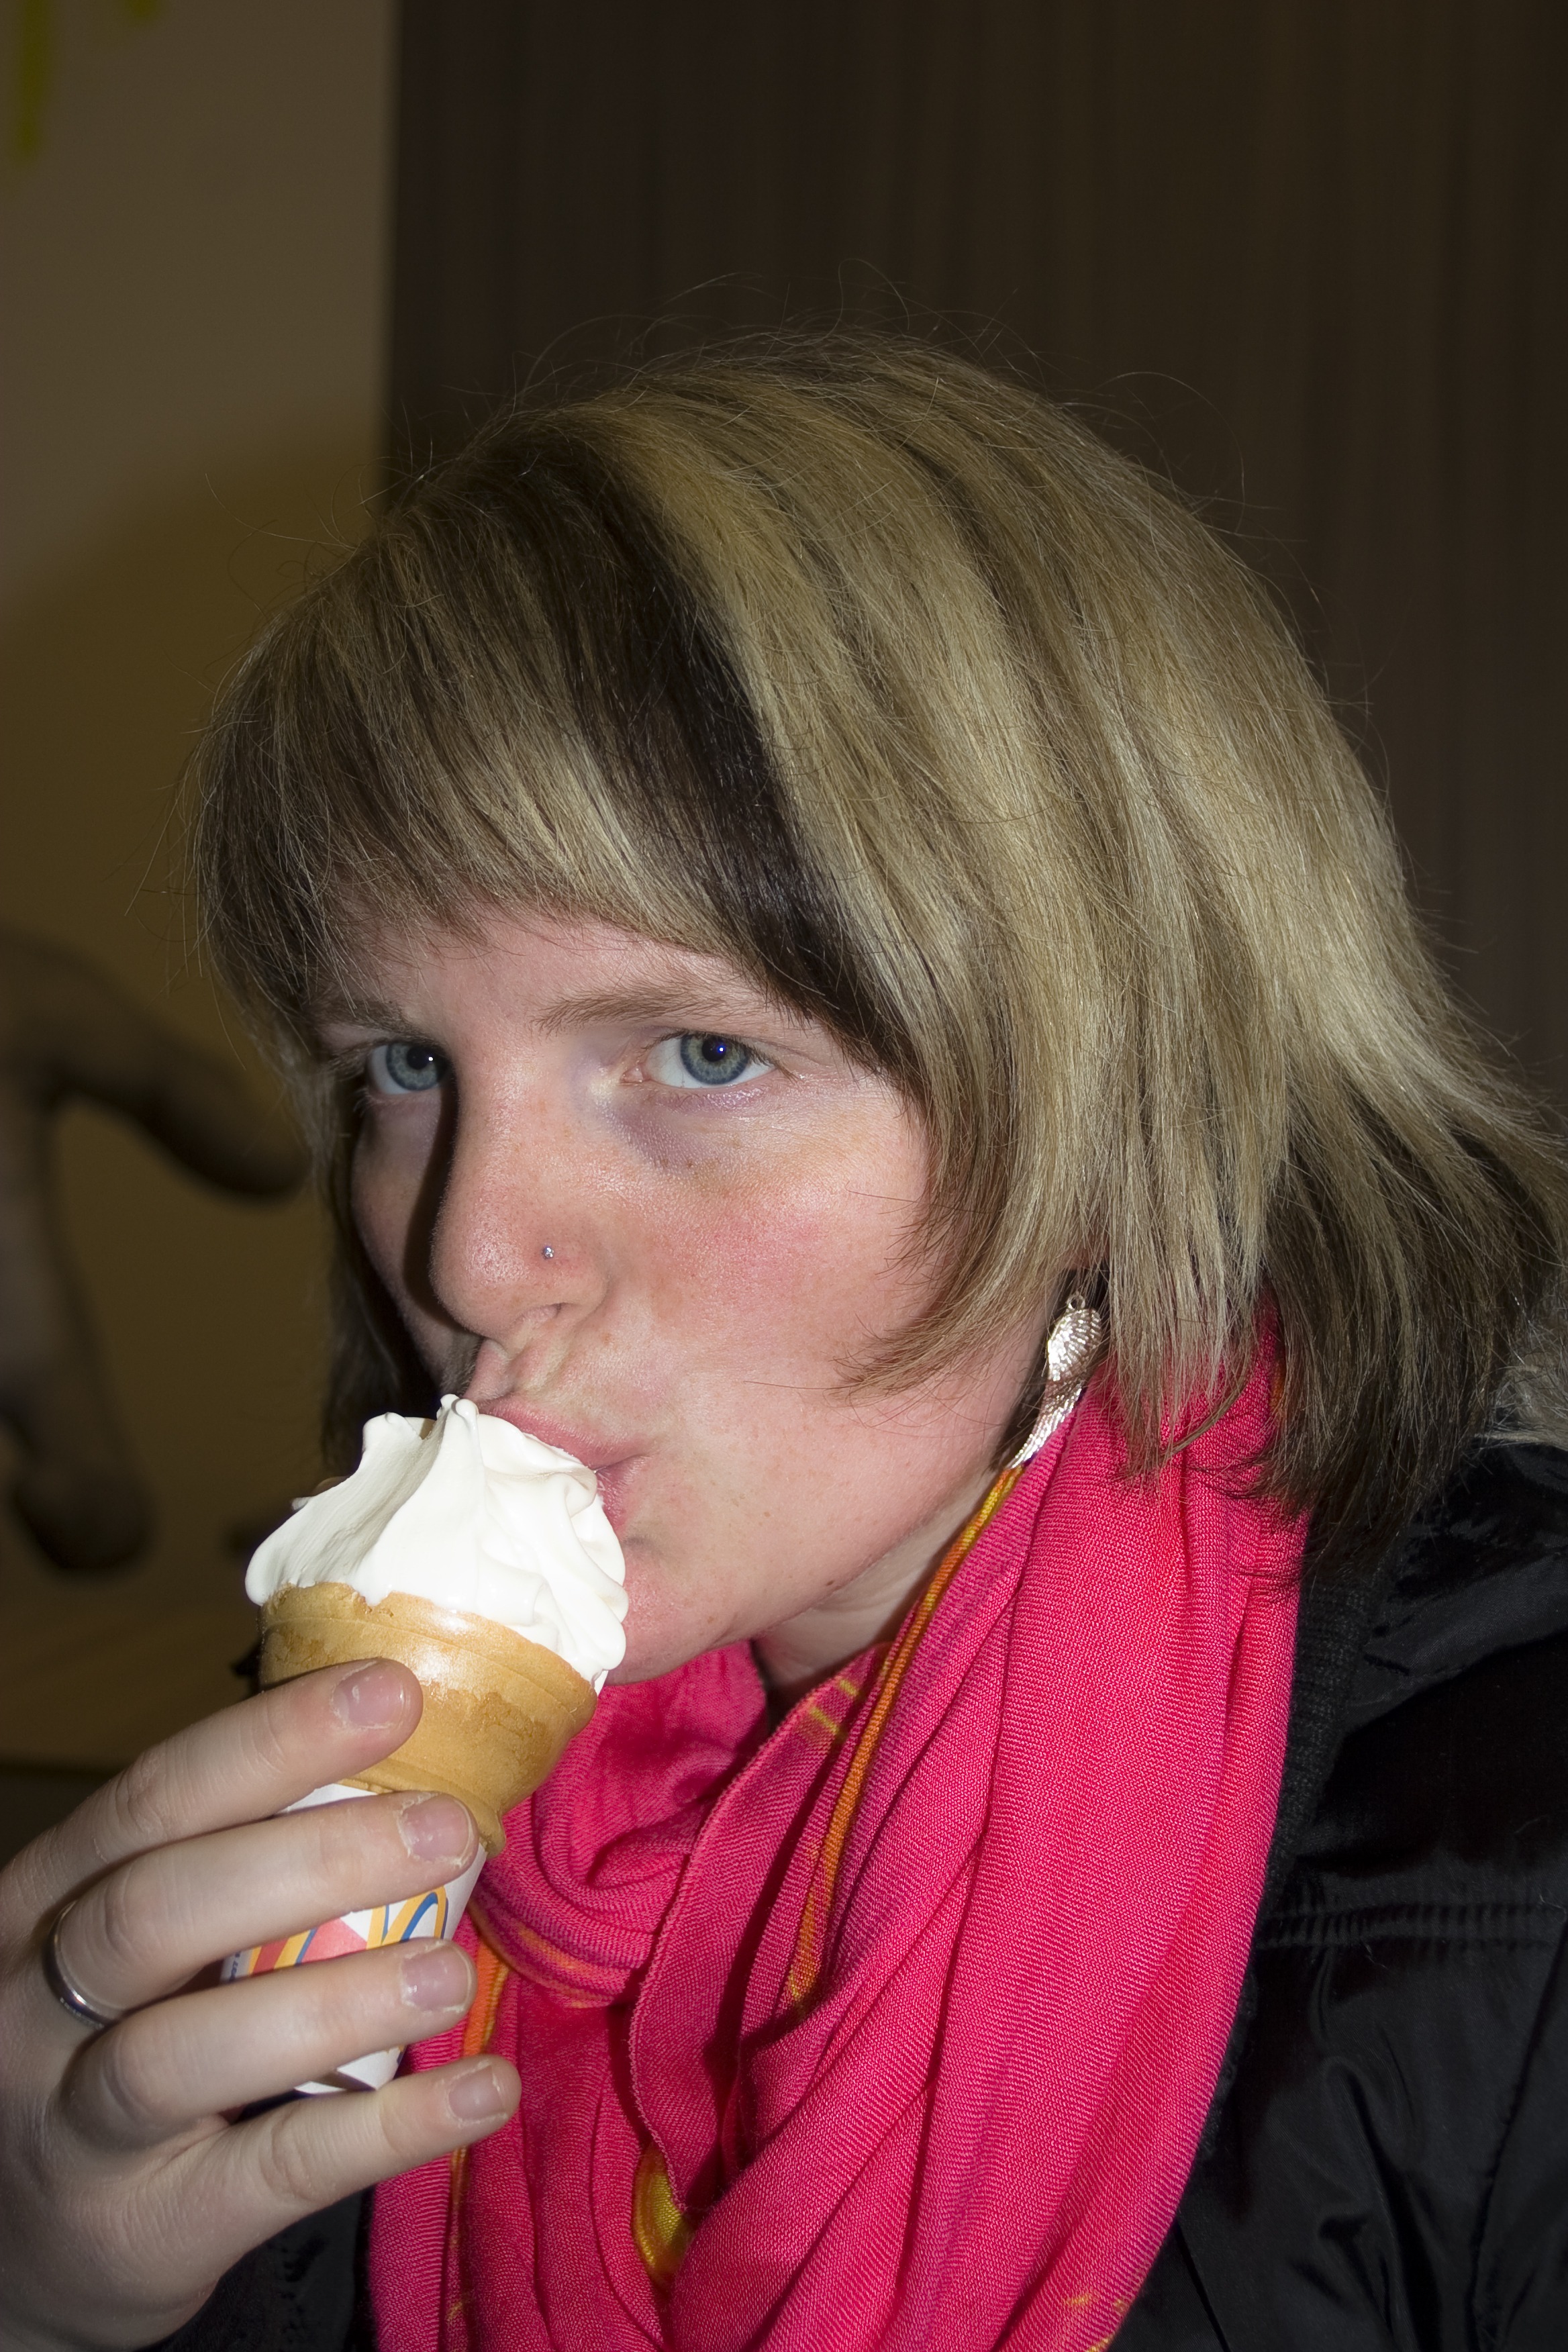
person, girl, woman, hair, ice, portrait, food, child, healthy, eat, delicious, facial expression, hairstyle, smile, mouth, human body, face, eating, nose, nutrition, eye, head, skin, blond, organ, tooth, sweetness, human action